William Harris (Birmingham Liberal)

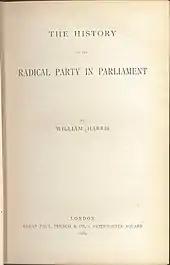
Title page of Harris's "History of the Radical Party in Parliament" (1885)

Harris was a prolific writer in the radical cause. In 1855, with George Dawson, James Freeman, and others, he helped launch, and then became editor of, a local radical daily newspaper, the "Birmingham Daily Press". This was well received, but a commercial failure: it merged with the "Birmingham Mercury" in 1857, and ceased publication entirely in November 1858. In 1861, again with other members of the Dawson circle, he became one of the founders of, and an anonymous contributor to, a more successful satirical paper, "The Town Crier". This sought, through humour, to compare "municipal government as it was – in incompetent hands – with municipal government as it might be", and "in those days wielded considerable influence in the town". At the monthly "Town Crier" dinners Harris is described as being "amusingly epigrammatic". He afterwards became an active (but still anonymous) leader-writer for the "Birmingham Daily Post" under the editorship of his friend, J. T. Bunce. In this capacity, he is described by H. R. G. Whates as an "old Radical warhorse". Even after the 1886–8 split in the Liberal Party had distanced him from many of his former associates, he continued to contribute articles to the "Post" on foreign affairs and other topics.